2021 Western North America heat wave

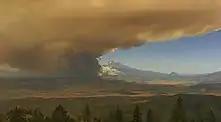
Wildfire burning near Mount Shasta, California, on June 28, 2021

Between 1894 when records began and June 2021, temperatures over were only recorded three times; however, Seattle-Tacoma International Airport recorded three consecutive days of temperatures over . The temperature rose to on June 27, beating the previous record of , and the record was broken again the following day by a high of . The suburbs farther from the coast were even hottera local radio station in Maple Valley reported temperatures of .